Pomaderris pauciflora

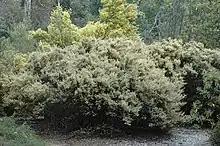
Habit in the ANBG

Pomaderris pauciflora is a species of flowering plant in the family Rhamnaceae and is endemic to the south-east of continental Australia. It is a shrub with hairy stems, mostly lance-shaped leaves with the narrower end towards the base, and panicles of cream-coloured flowers.